Nizhny Tagil

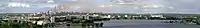
Panoramic view of Nizhniy Tagil

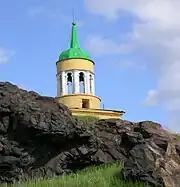
The watchtower atop the hill, a symbol of Nizhny Tagil

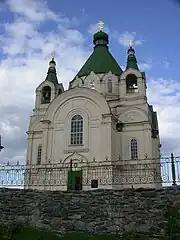
Alexander Nevsky Cathedral in Nizhny Tagil

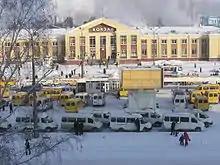
Nizhny Tagil railway station

The city features a subarctic climate (Köppen climate classification: Dfc) with mildly warm summers and very long and cold winters. Precipitation is mostly concentrated between late spring and early fall, peaking in the months of July and August. A freeze has been recorded for every month of the year.